Saru Batu Savcı Bey

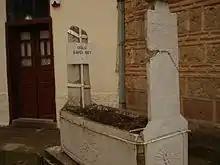
Tomb of Savcı Bey in Söğüt

Saru Batu Savcı Bey (died 1286) was the older brother of Osman I, the founder of the Ottoman Empire. He is known to be the most 'mysterious' of Ertuğrul's children.